Tehov (Benešov District)

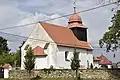
Church of Saint Procopius

The main landmark of Tehov is the Church of Saint Procopius. It was built in the Baroque style in 1771, on the site of a church from the 13th century.